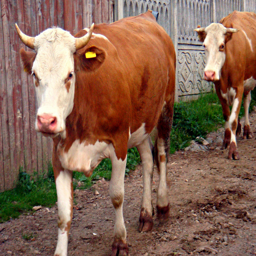
Two brown and white cows walking down a dirt road.
A cow is walking down a dirt road
Two cows are walking along a dirt path.
A cow has been ear tagged for identification and is walking ahead of another.
Cows walk down a path together next to a fence.